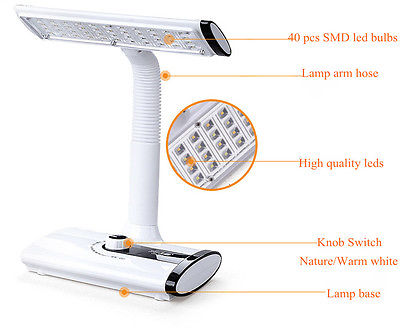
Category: lamp